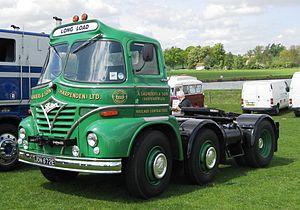
Foden était un constructeur britannique de camions et de bus créé en 1856 à Sandbach, dans le Cheshire, en Angleterre. Paccar a racheté la société en 1980, et a cessé d'utiliser la marque en 2006.